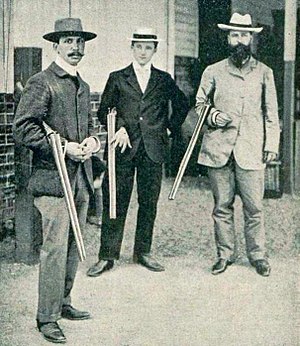
Roger de Barbarin
De tre medaljevindere ved skydekonkurrence i 1900 med Roger de Barbarin til venstre.
Émile Roger de Thomas de Barbarin var en fransk skytte som deltog i OL 1900 i Paris.